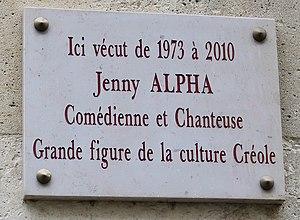
Plaque en mémoire de Jenny Alpha, 39 rue de l'Abbé Groult (Paris, 15e).
La rue de l’Abbé-Groult est une rue du 15ᵉ arrondissement de Paris.
Jenny Alpha, née le 22 avril 1910 à Fort-de-France et morte le 8 septembre 2010 à Paris, est une chanteuse et comédienne française.